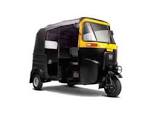
Vehicle type: Auto Rickshaws